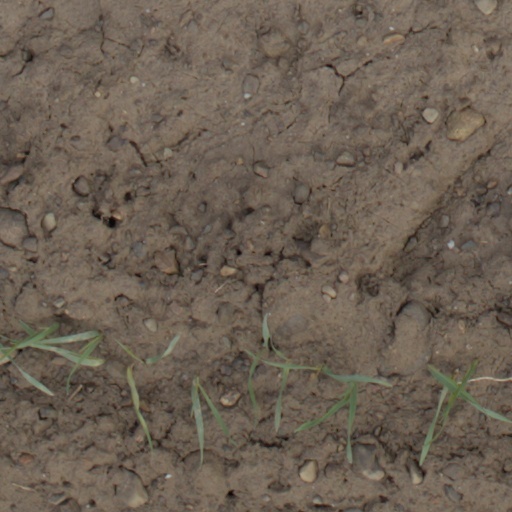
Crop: wheat